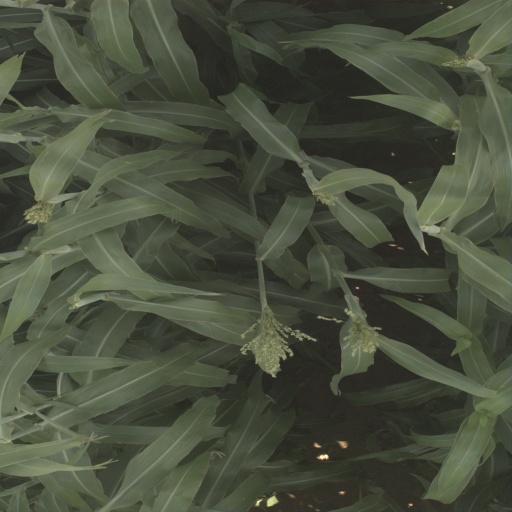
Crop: sorghum